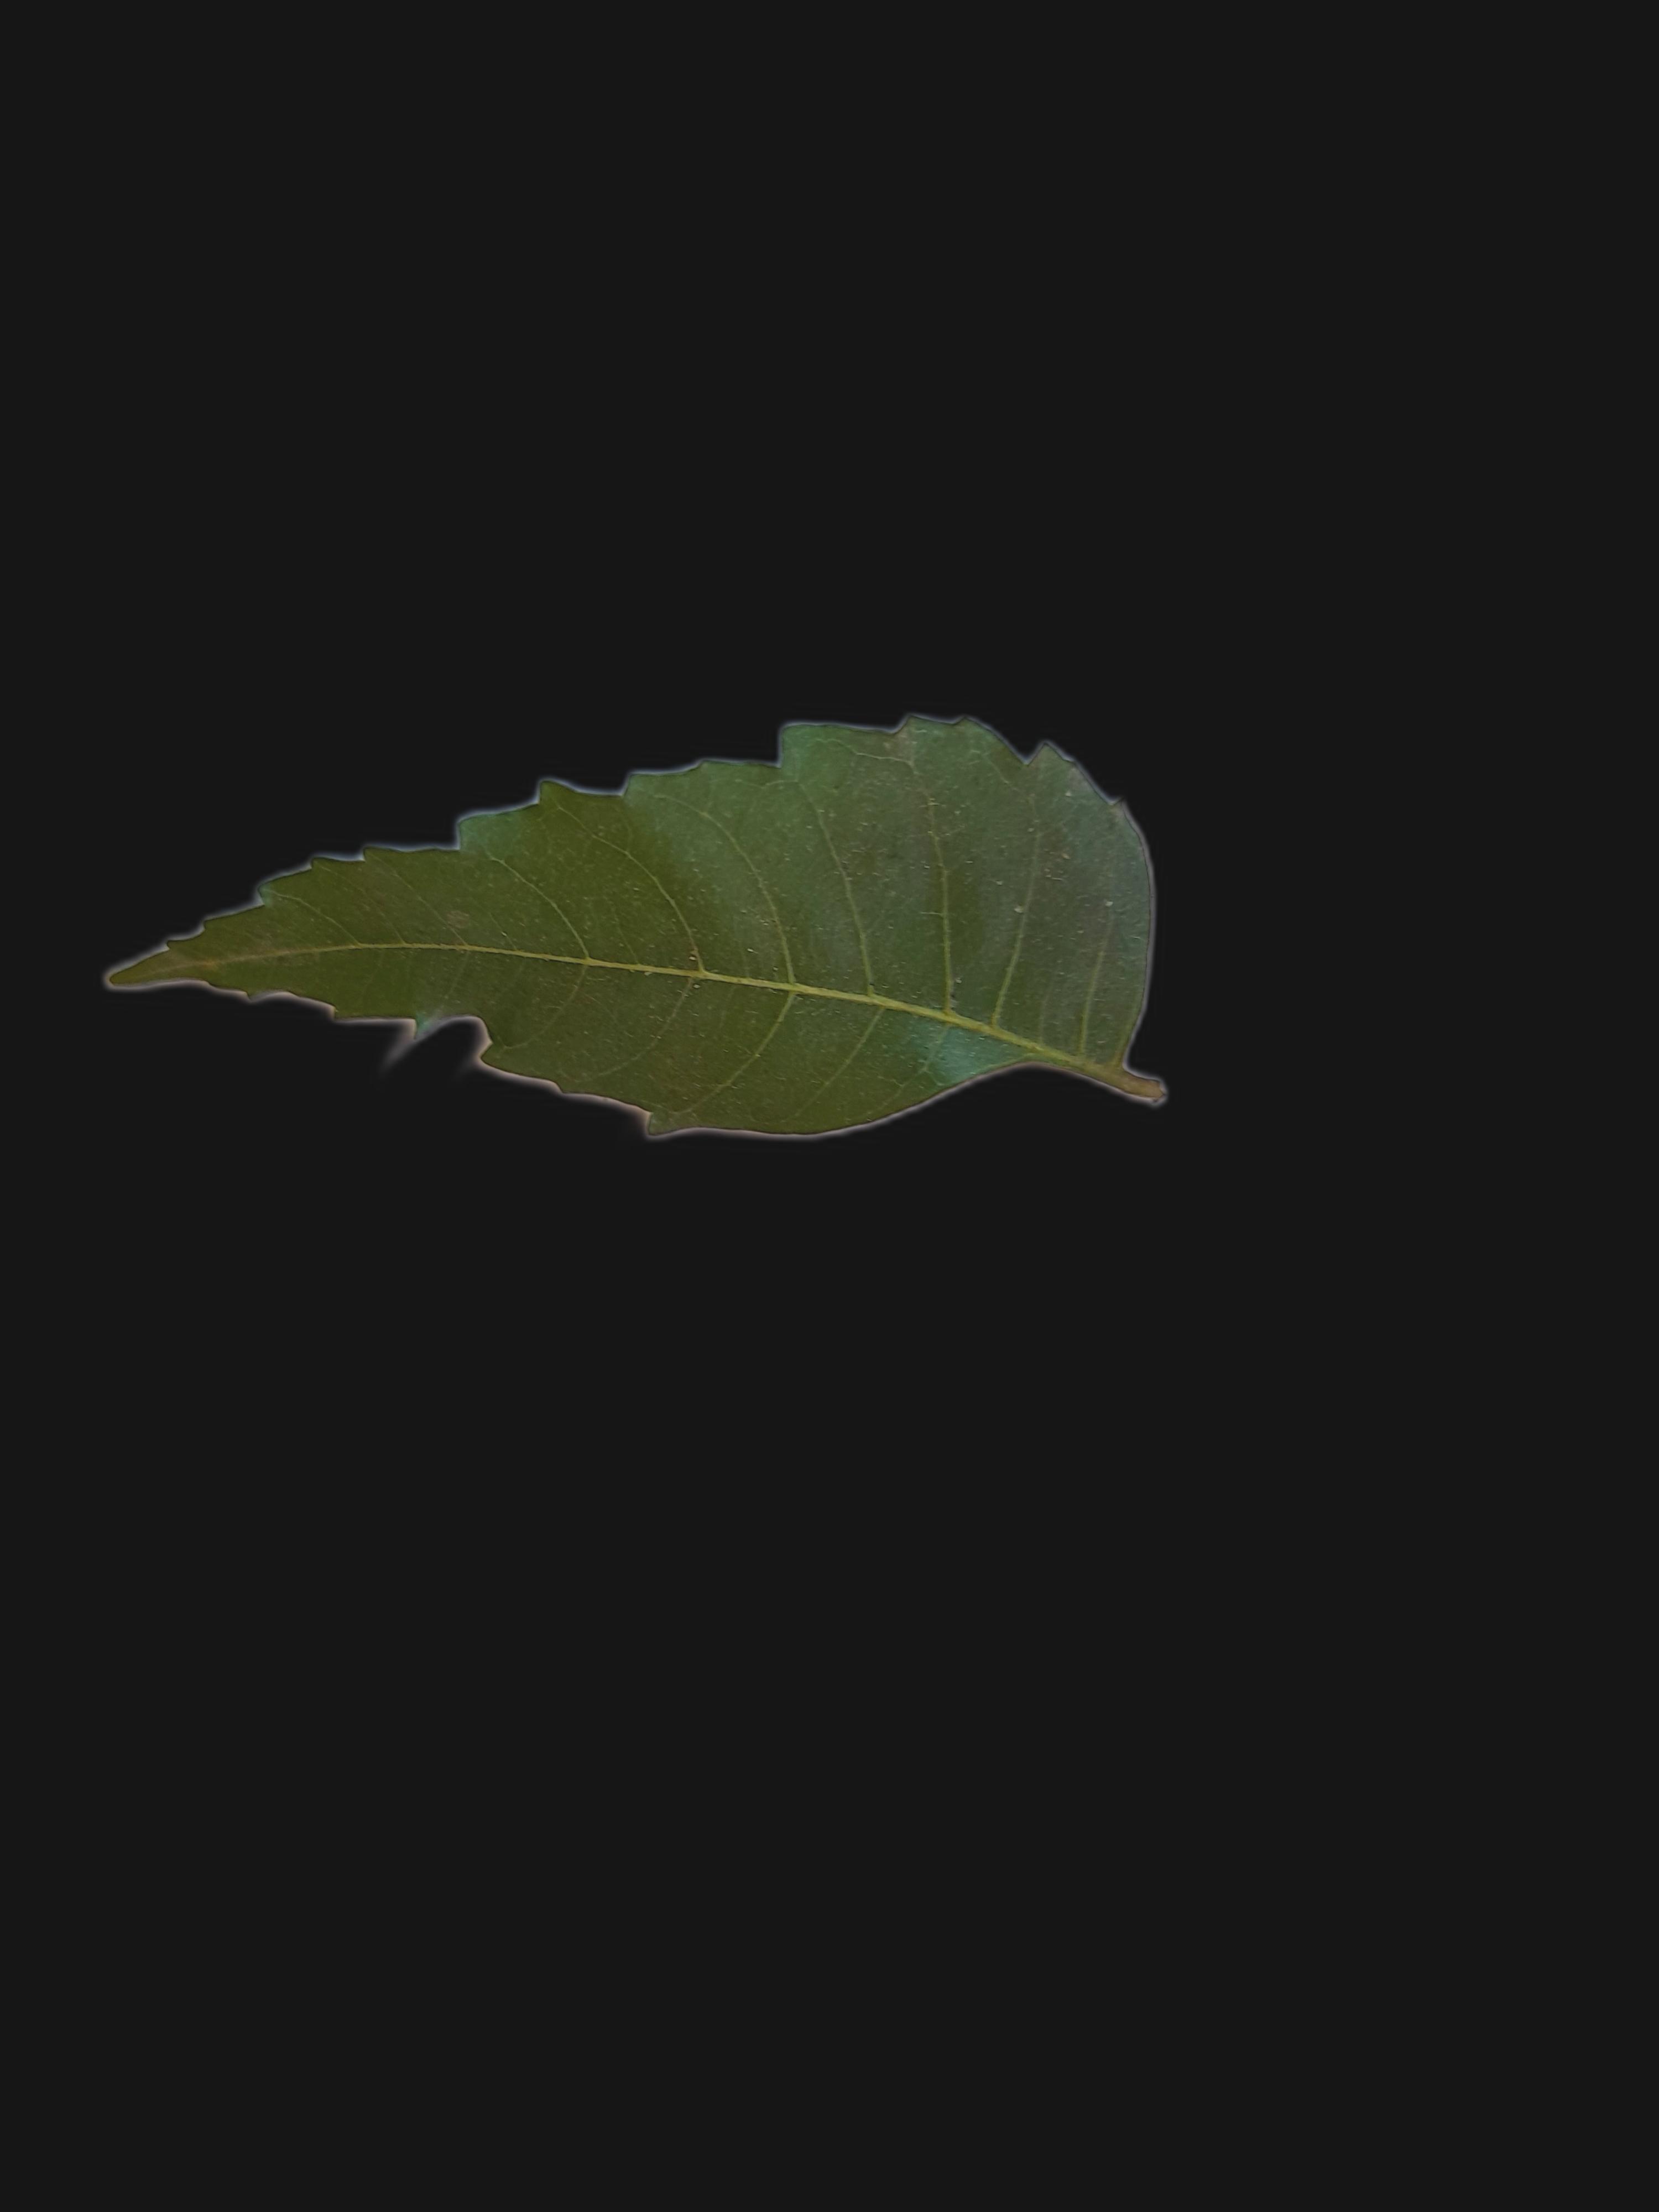
Plant: Neem